Grover C. Robinson III

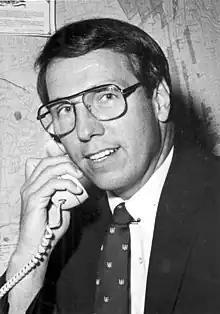
Robinson in 1984

Grover Cleveland Robinson III (May 6, 1943 – March 28, 2000) was an American politician and real estate developer. A member of the Democratic Party, he served as a member of the Florida House of Representatives from the 3rd district from 1982 to 1986, and as member from the 1st district from 1972 to 1982.